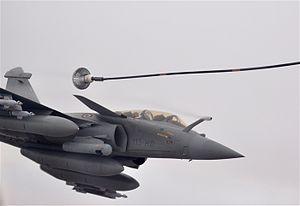
Rafale B 113-HO de l'Escadron 2/92 ""Aquitaine"" à la sortie d'un ravitaillement en vol lors d'une opération au Mali le 17 mars 2013"
L'histoire de l'Armée de l'air française est à la fois celle des moyens aériens militaires et celle des supports à ces moyens. Elle débute avec l'aéronautique militaire.
Le Rafale de Dassault Aviation est un avion de combat multirôle — qualifié d'« omnirôle » par son constructeur — développé pour la Marine nationale et l'Armée de l'air françaises, livré à partir du 18 mai 2001 et entré en service en 2002 dans la Marine.
L’opération Serval est une opération militaire menée au Mali par l'Armée française. Lancée en janvier 2013 et menée dans le cadre de l'intervention militaire au Mali, elle s'achève en juillet 2014 lorsque les forces engagées dans le pays intègrent un dispositif régional : l'opération Barkhane.